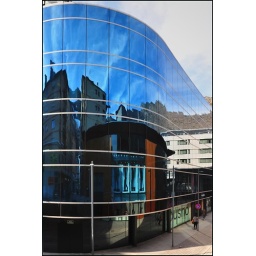
The street is reflected in the curved glass of this bank building.